Košice

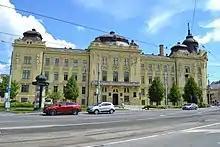
Divízia – seat of the Košice Self-governing Region

The city centre, and most historical monuments, are located in or around Hlavná ulica ("Main Street"), and the town has the largest number of protected historical monuments in Slovakia.